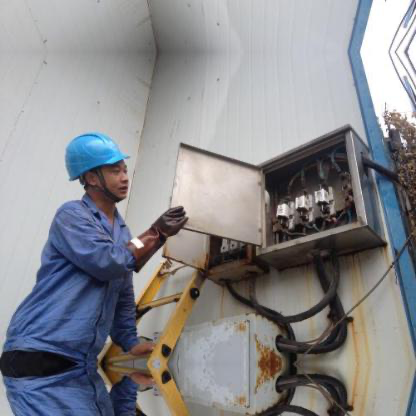
Objects in the image:
label: helmet